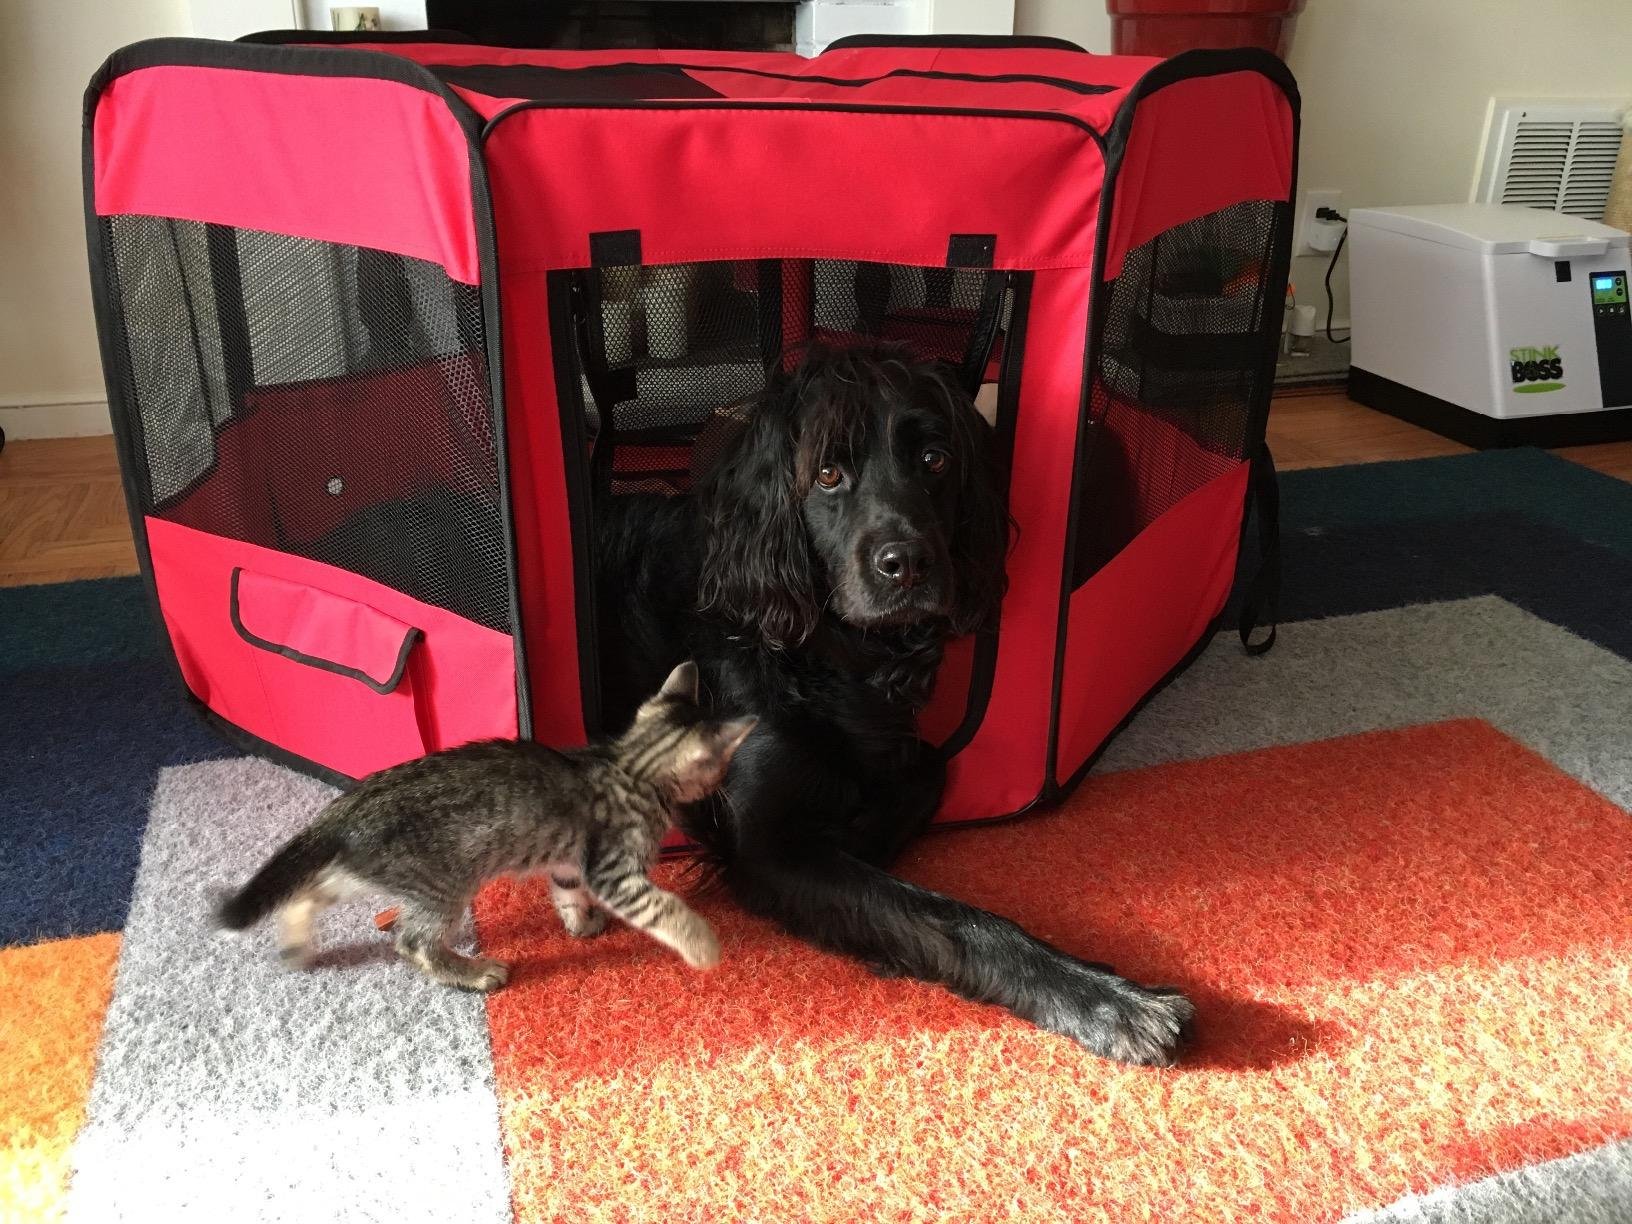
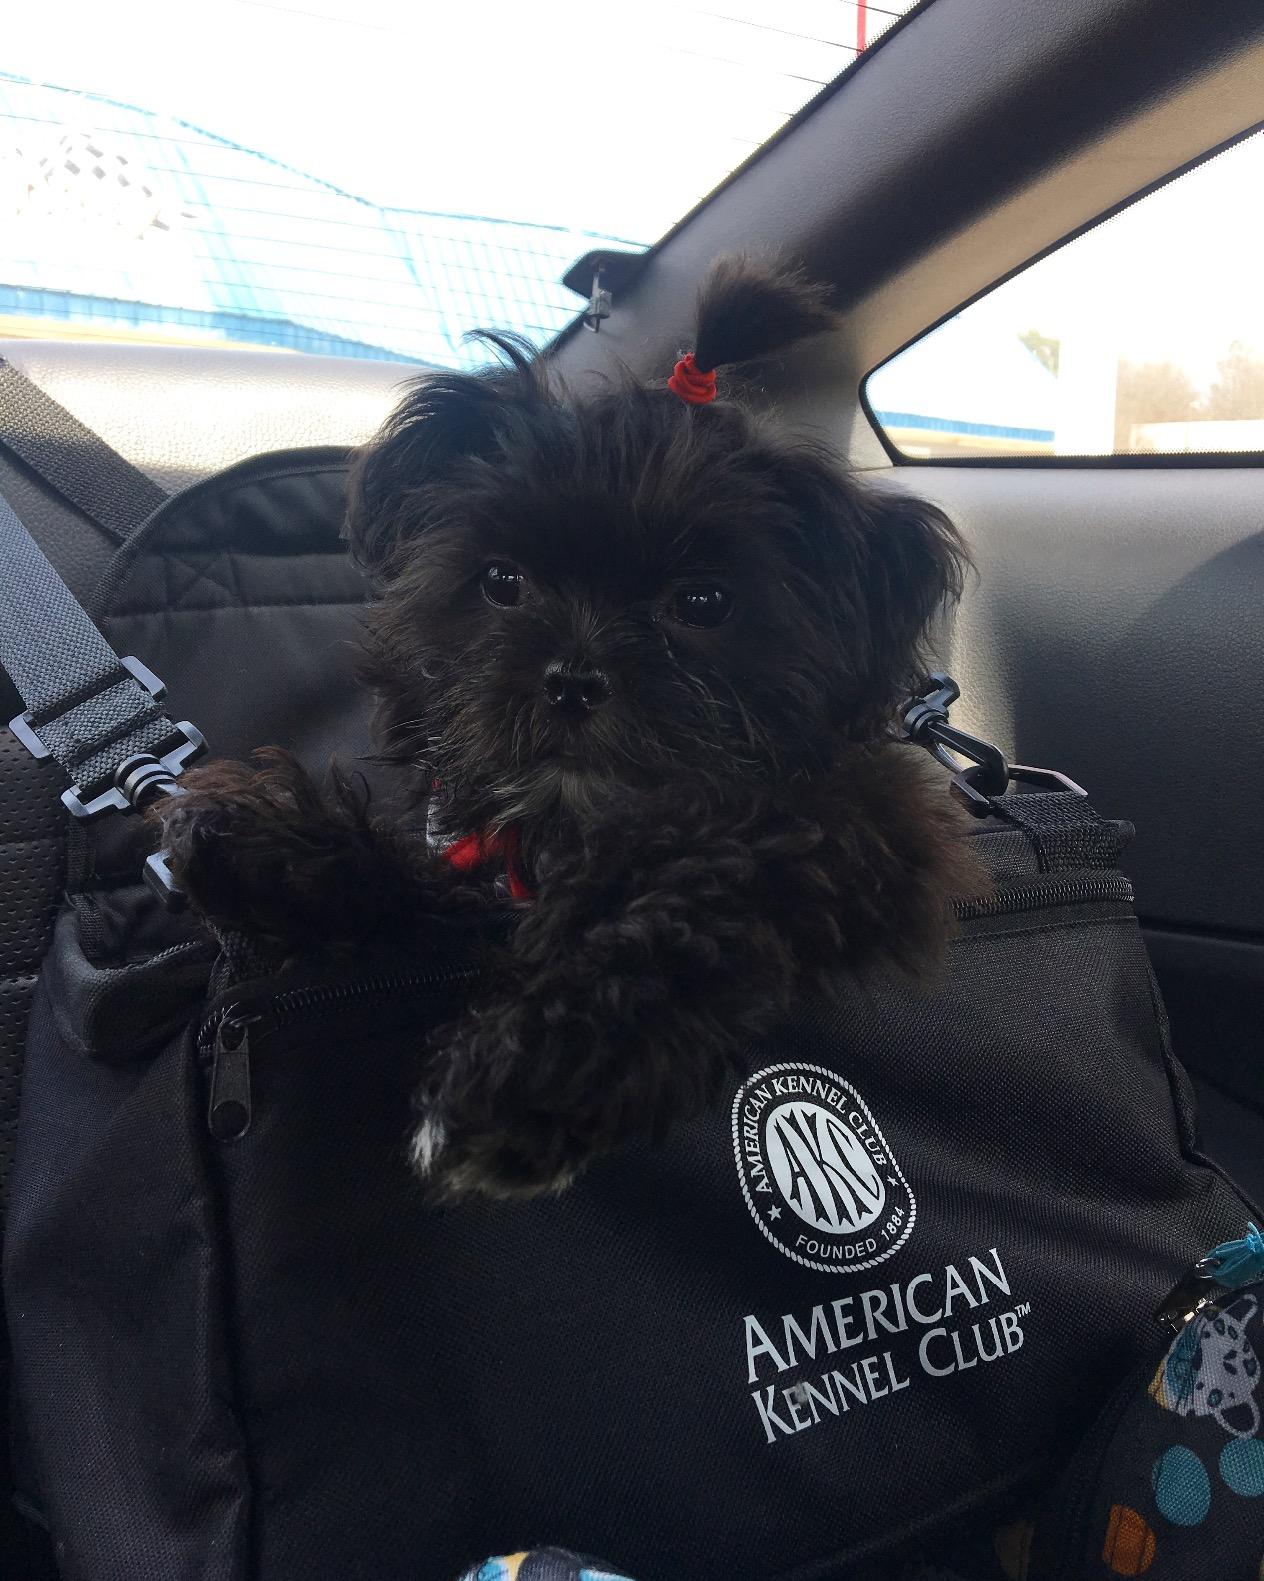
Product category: items_kennel
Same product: no